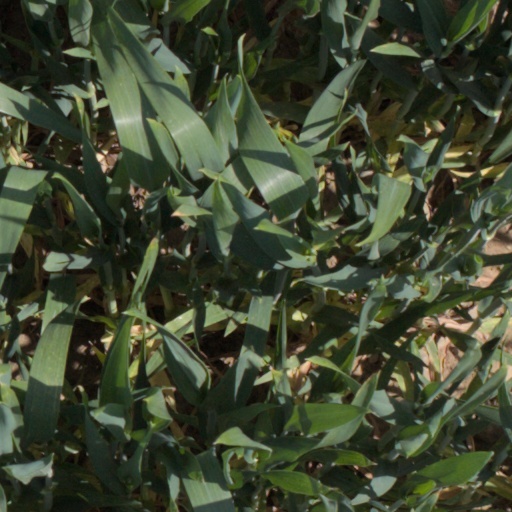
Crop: wheat